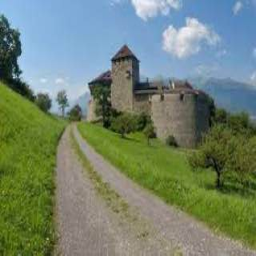
Vaduz Castle